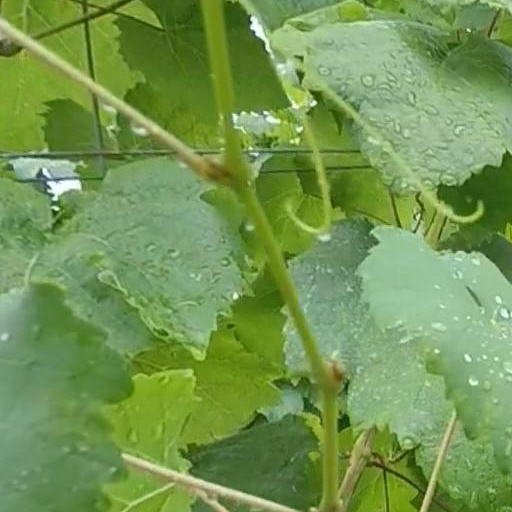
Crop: grape